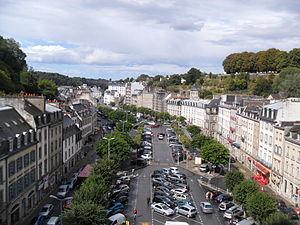
Vue sur la place de Morlaix via le viaduc
Morlaix [mɔʁlɛ] est une commune française de Bretagne, située dans le nord-est du département du Finistère.